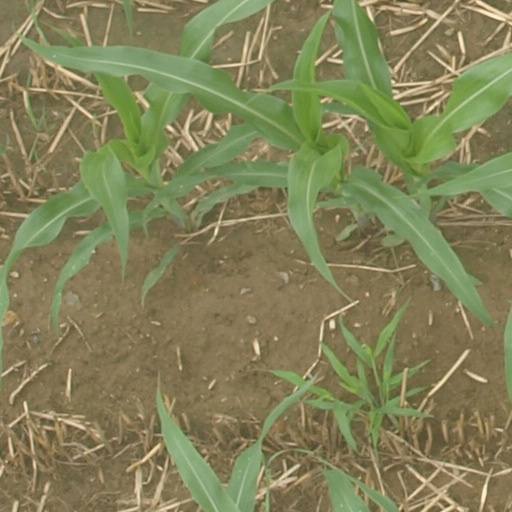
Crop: maize; corn